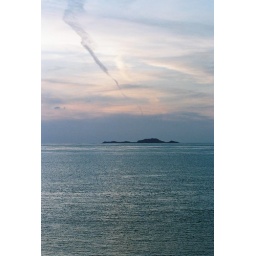
November 2006 in St Brides on the Pembrokeshire coast in Wales.  White Sands beach near St David's